Trepça Mines

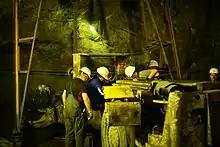
Inside The Trepça Mine

However, with the closure of several mines and factories in the late 1980s and 1990s, the Trepça mining complex in Kosovo now comprises only seven lead and zinc mines, three concentrators, one smelter, and one zinc plant. Mines are categorized according to their geographic location: